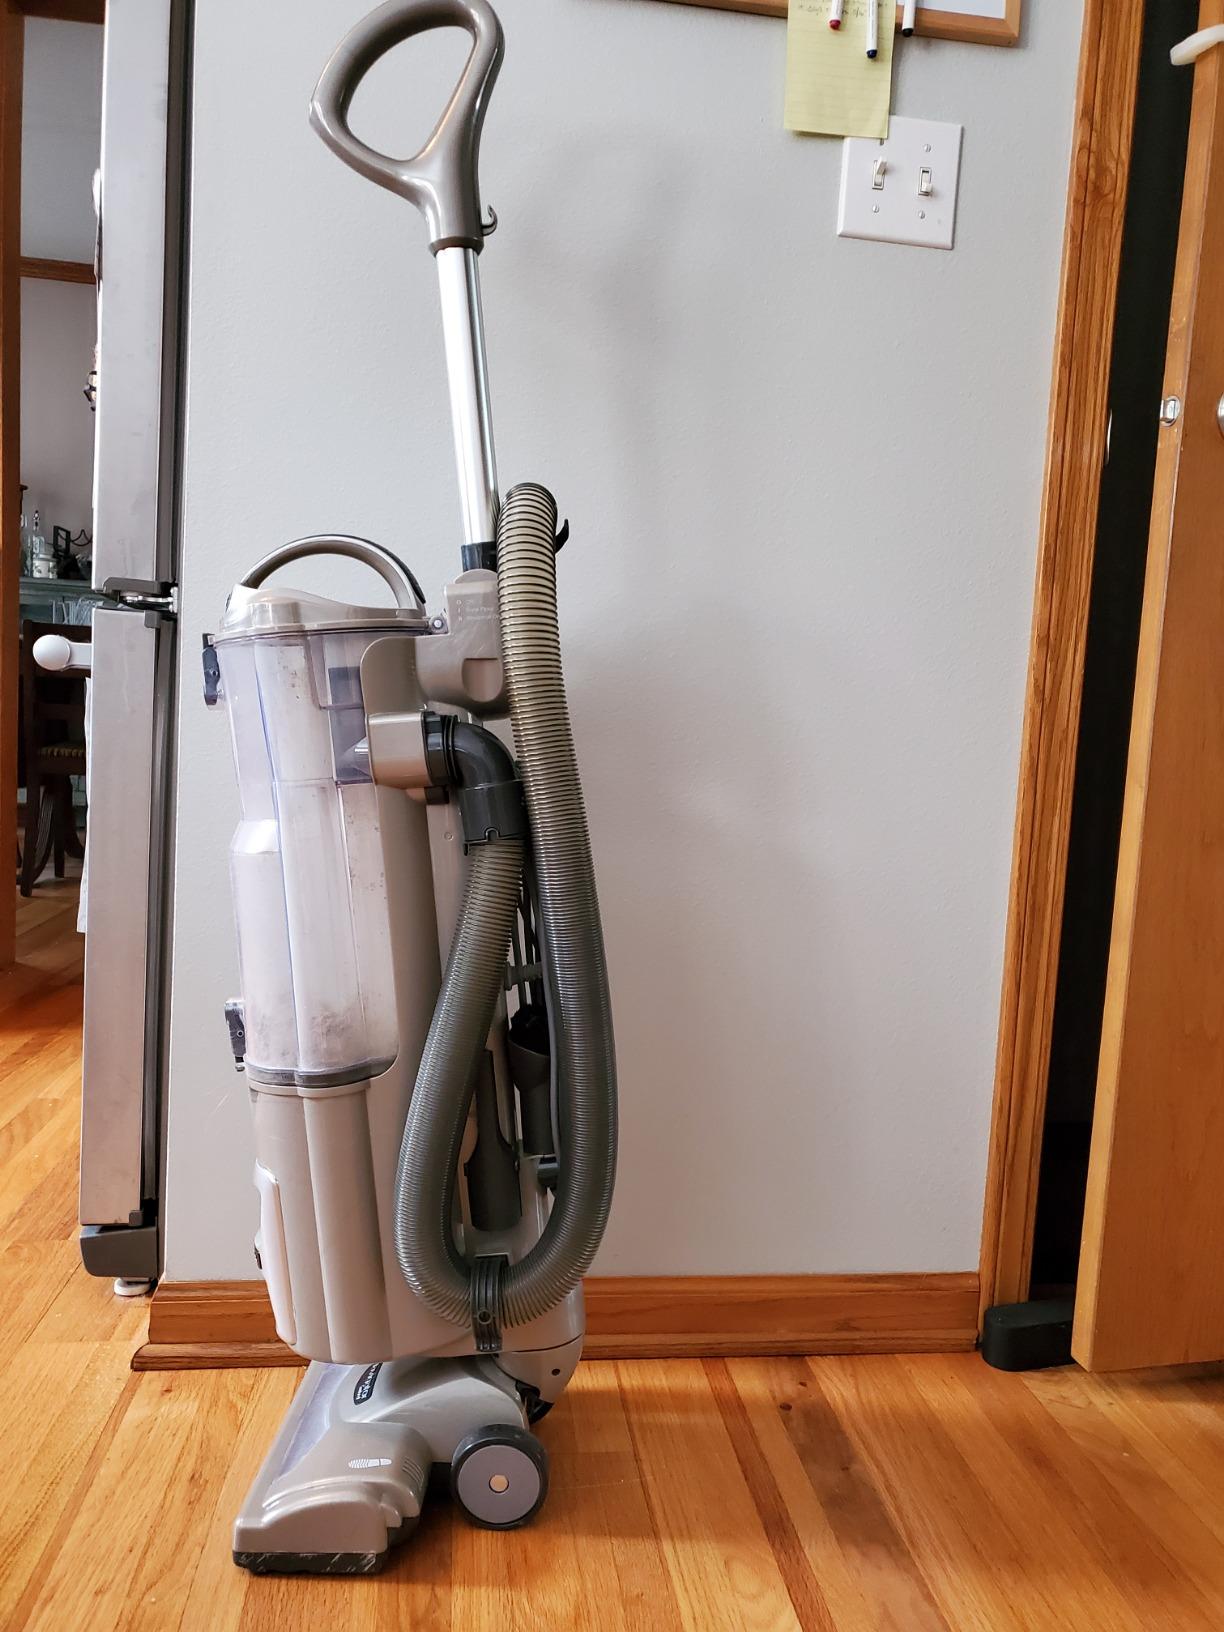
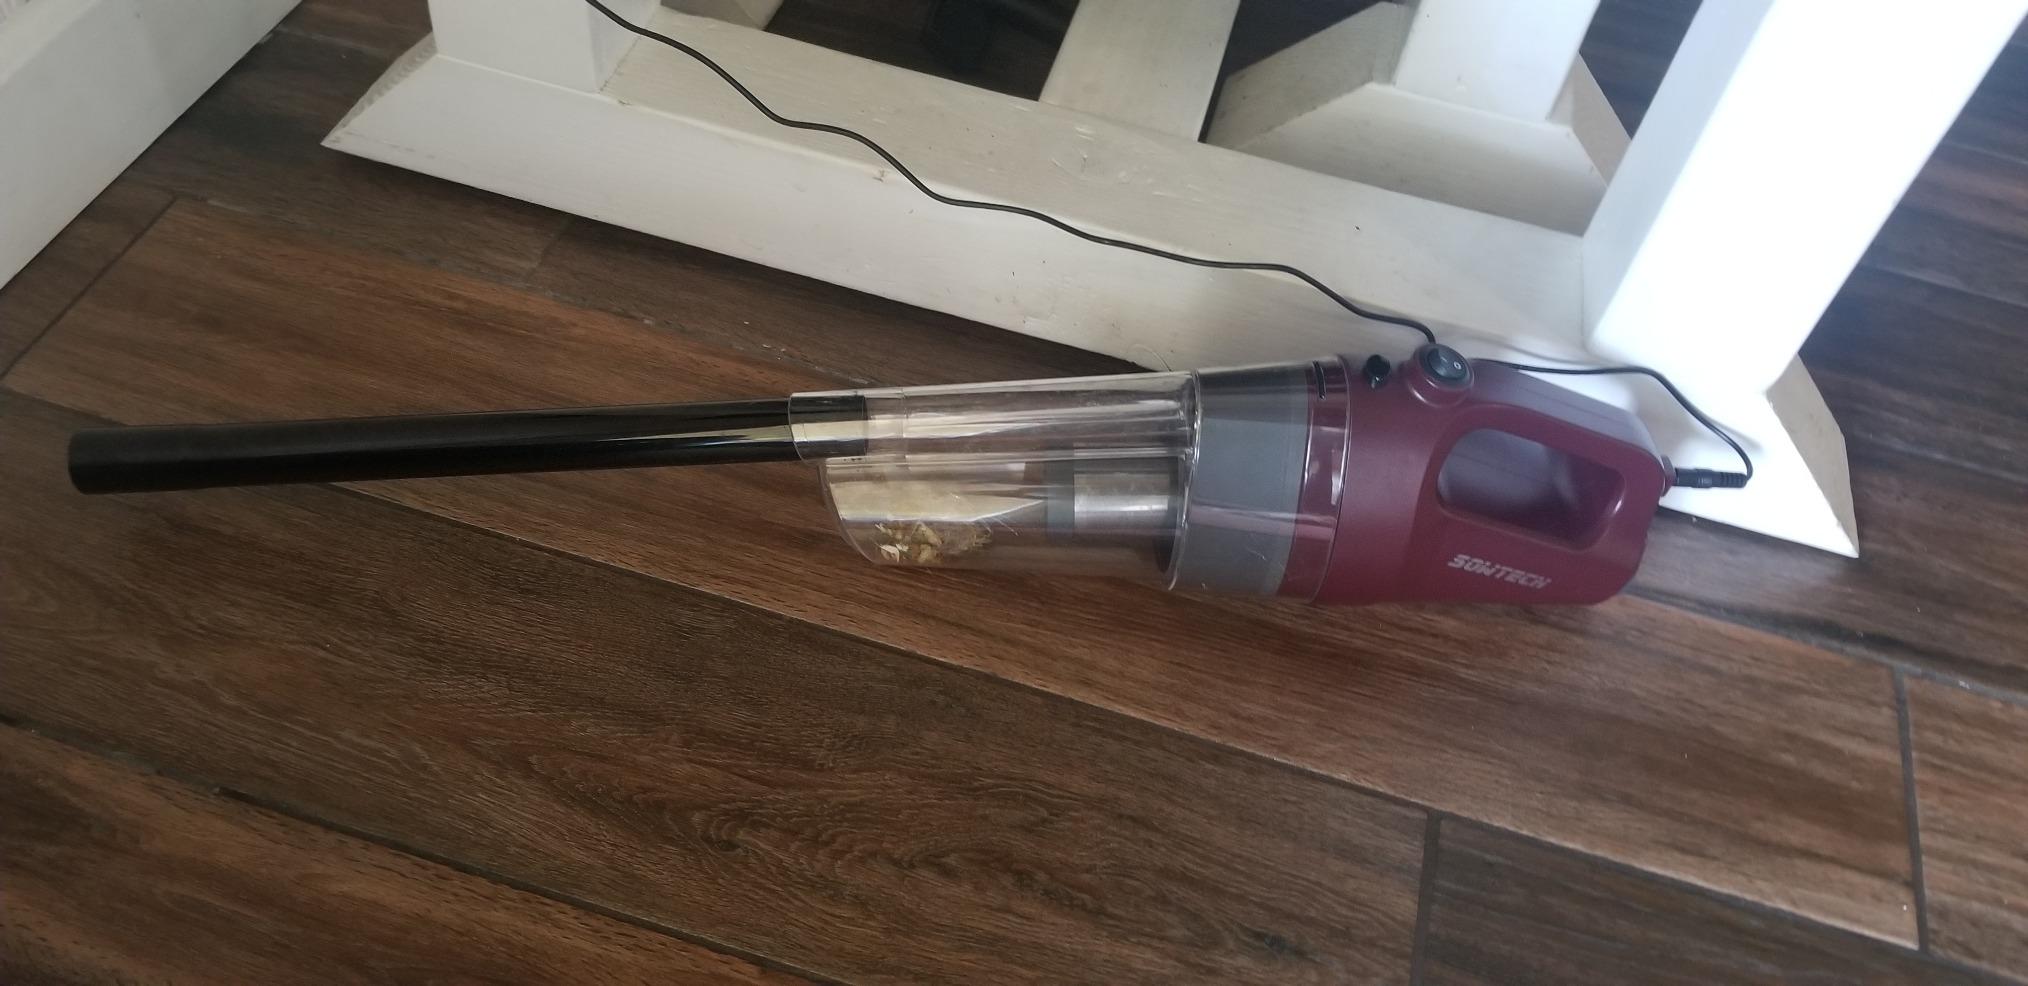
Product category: items_vacuum
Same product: no